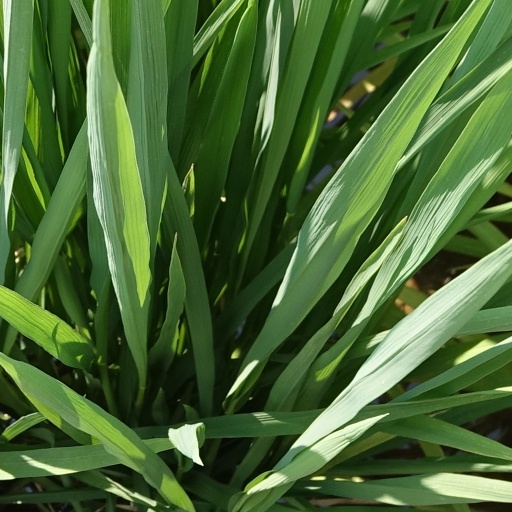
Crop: rice